North Blenheim Historic District

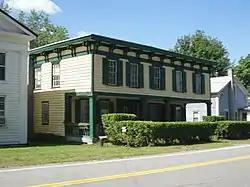
Chapman House, July 2010

North Blenheim Historic District is a national historic district located at the hamlet of North Blenheim in Schoharie County, New York. The district includes 25 contributing buildings and one contributing site. Most of the buildings exhibit some influence from the vernacular Greek Revival style. Located within the district is an exceptional Greek Revival church built in 1841.